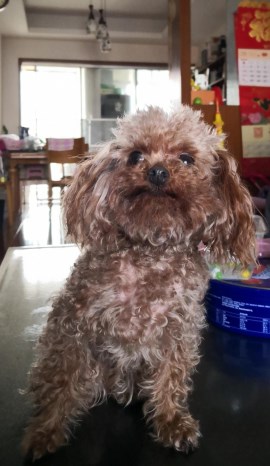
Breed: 7449-n000128-teddy